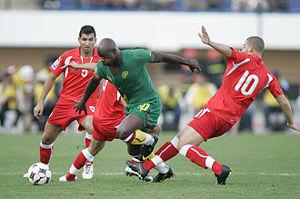
Match Maroc - Cameroun